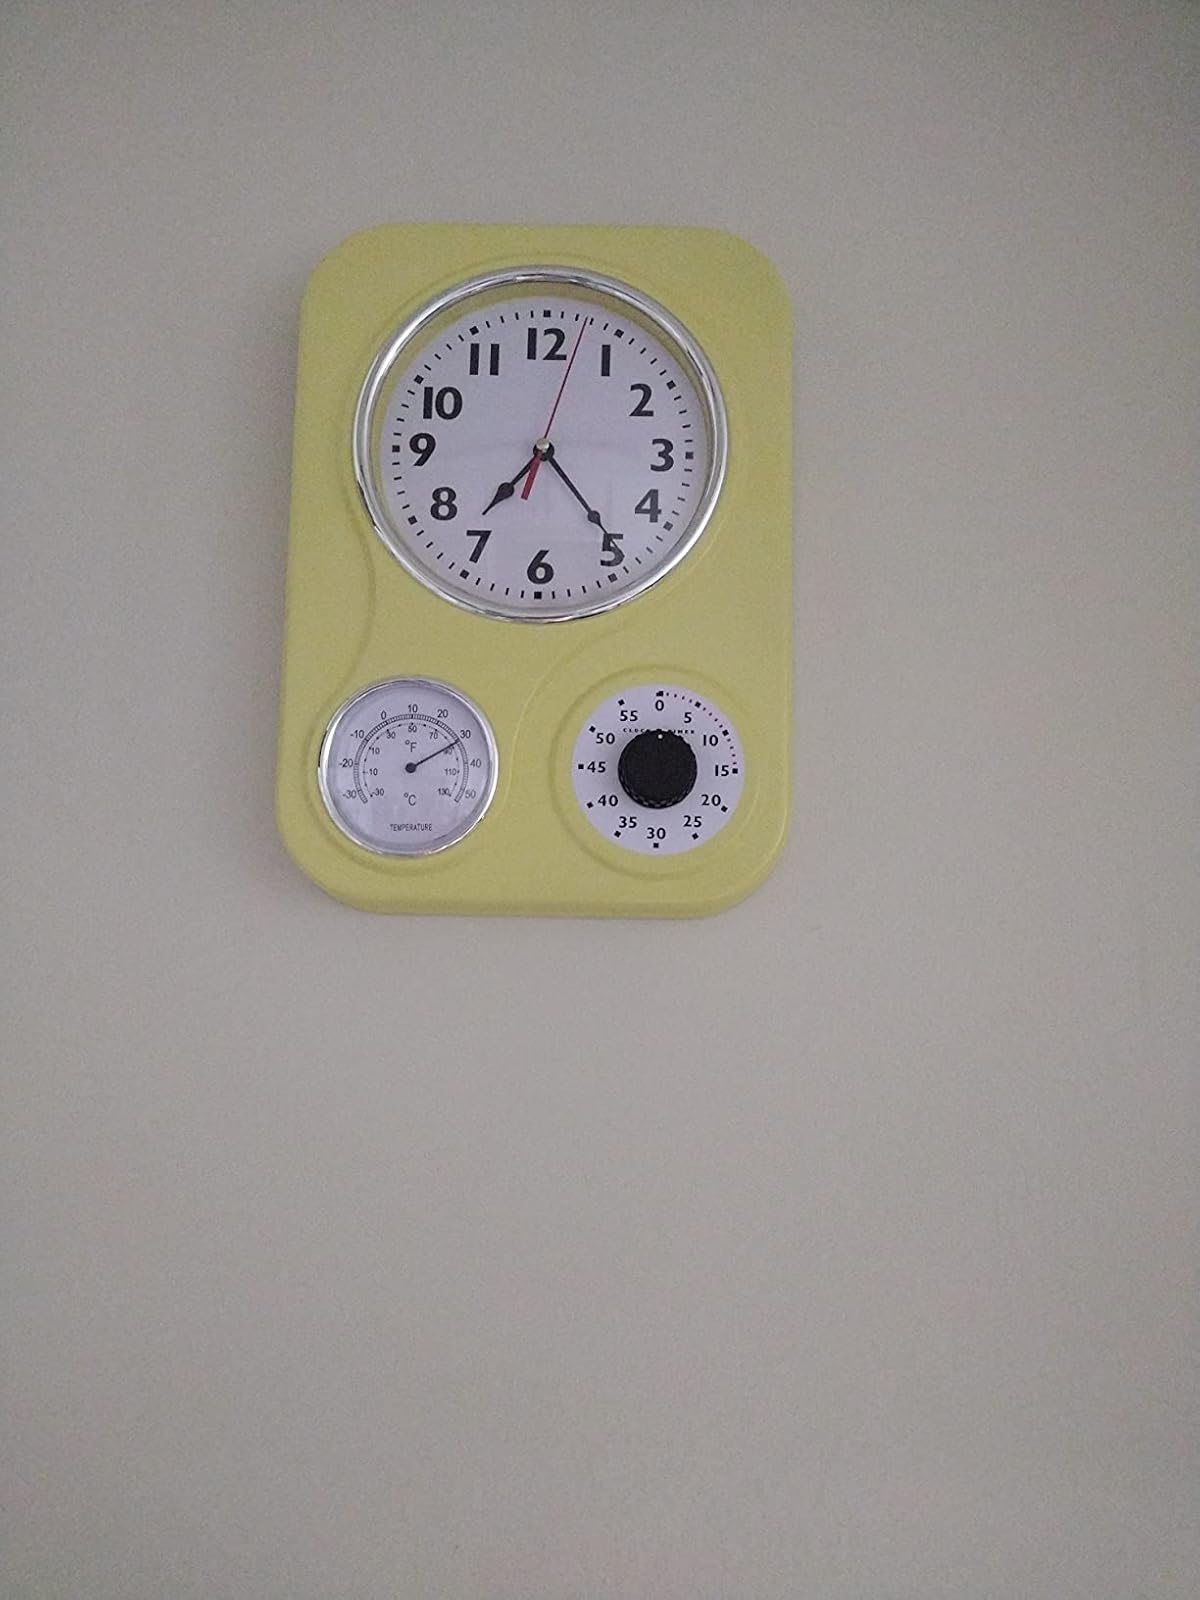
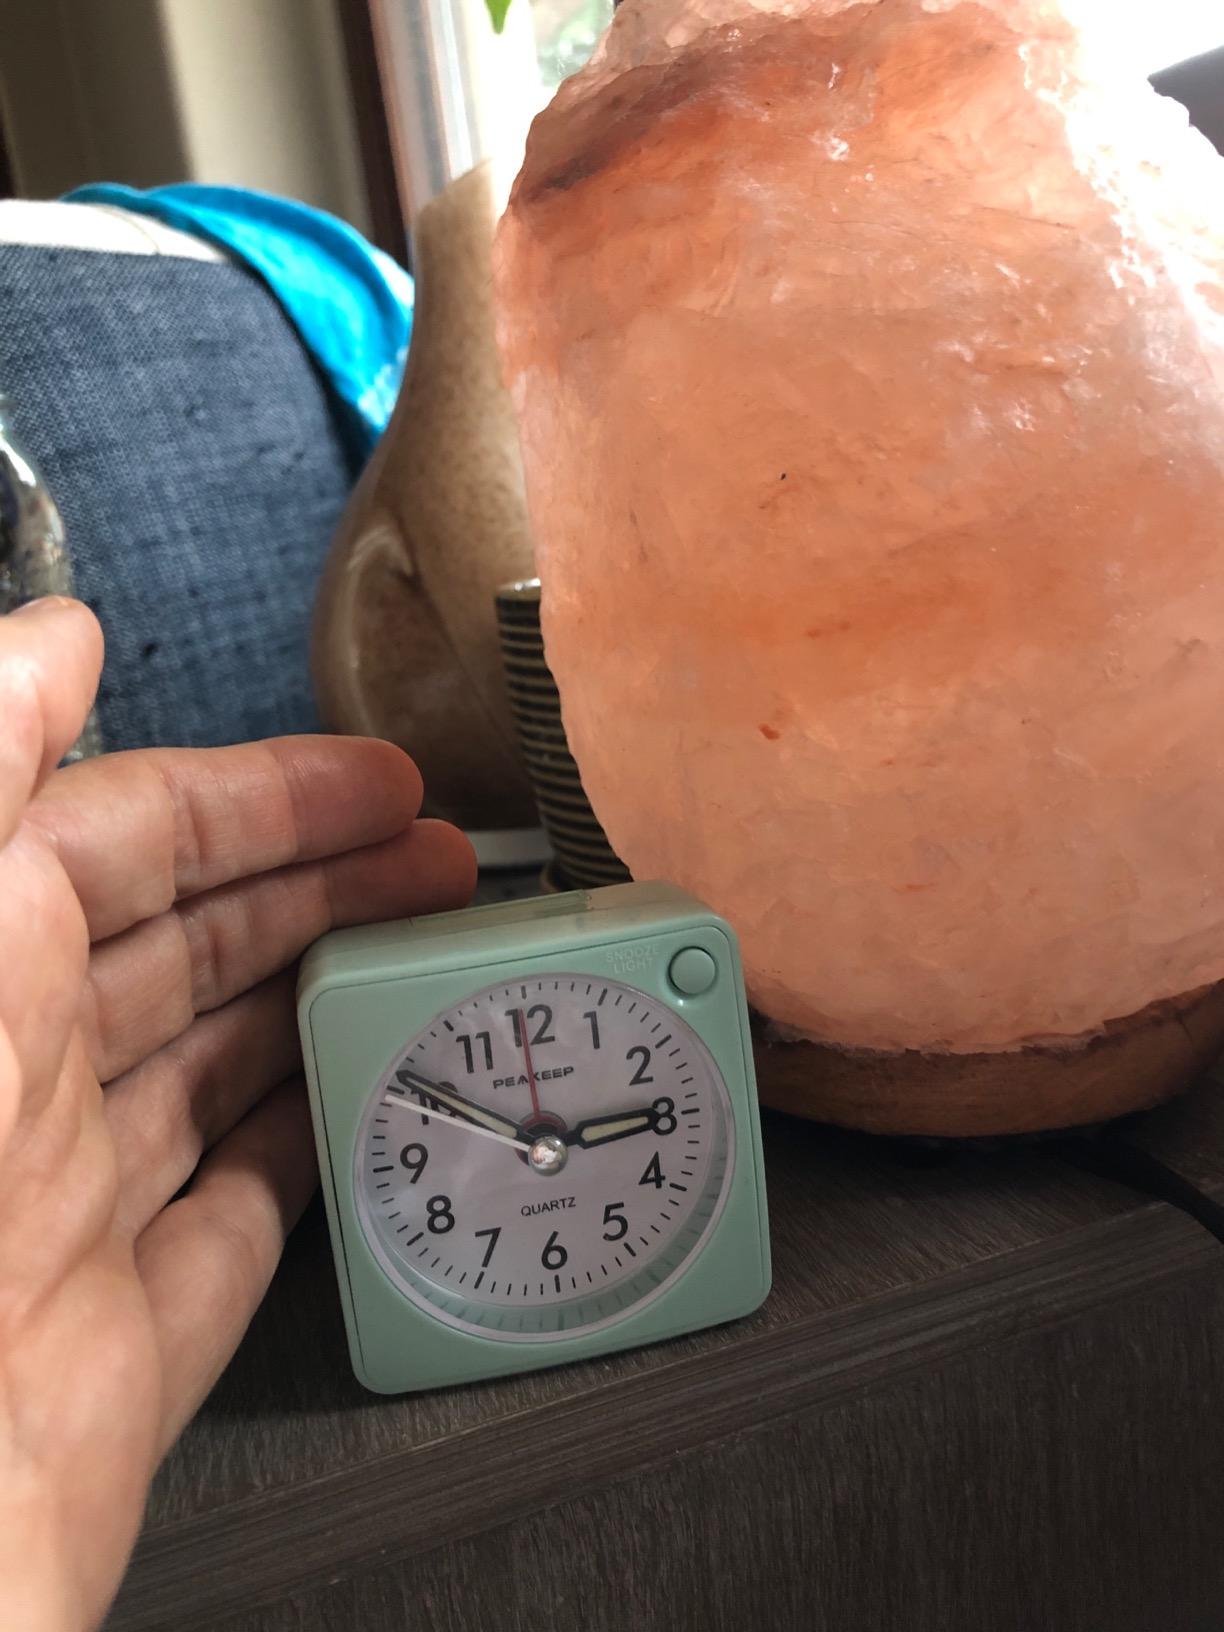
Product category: clock
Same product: no